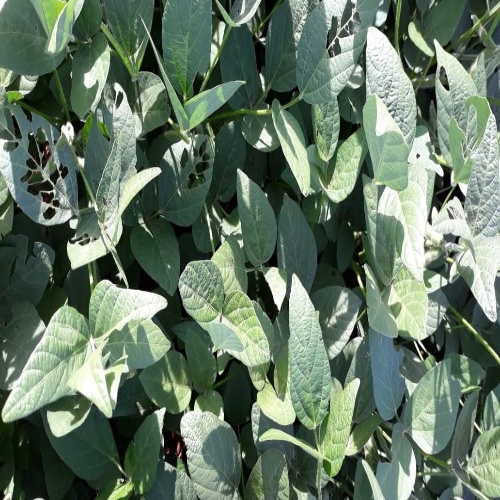
Label: Caterpillar